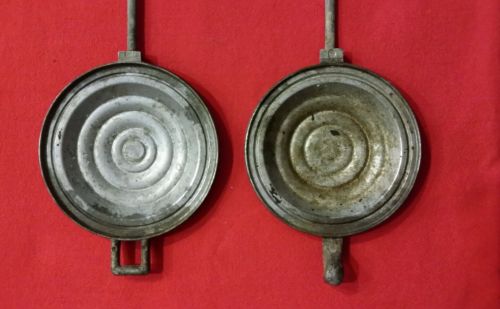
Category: toaster